2019–2020 Iranian protests

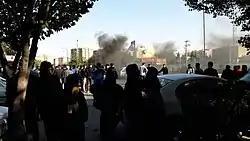
November 2019 demonstrations, Isfahan

On 10 December 2019 the Committee to Protect Journalists (CPJ), which is a human rights organization based in New York City, put Iran among the countries with the highest number of imprisoned journalists.